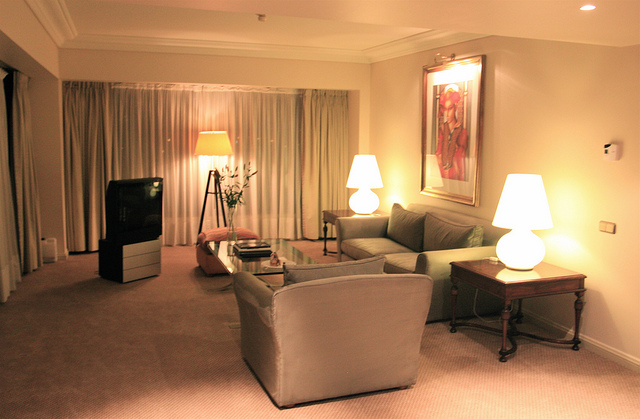
user: Given an image and a question. Answer the question in a short answer. Question: What is the purpose of the light attached to the picture? Short Answer:
assistant: illumination